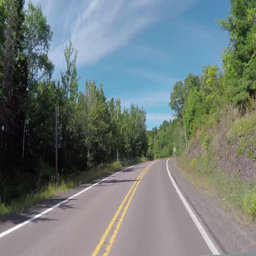
driving down a rural road in the upper peninsula